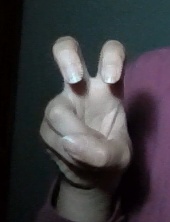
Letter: toot